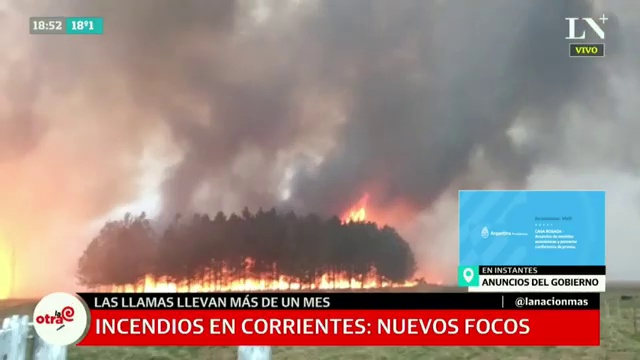
Fire: yes
Smoke: yes